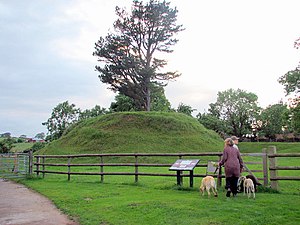
Borge og slotte i Wales / Monmouthshire
Tump Terret
"Dette er en liste over borge og slotte Wales, der nogle gange omtales som ""castle capital of the world"" på grund af deres høje densitet. Wales havde omrkgin 600 borge og slotte, hvoraf omrking 100 stadig er bevaret, enten som ruiner eller som restaurererede bygninger. Resten er gået til grunde eller er i dag blot tørre volgrave, jordvolde og lignende voldsteder. Mange af disse steder bliver drevet af Cadw, der er Wales' regerings organisation, der tager sig af historiske og forhistoriske mindesmærker.